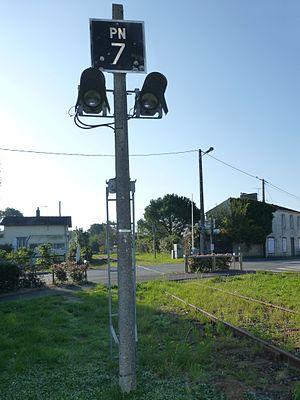
Chéméré, feux de la voie ferrée près de l'ancien passage à niveau PN7 (rue de Pornic) à proximité de la gare. Ligne 53700 entre Saint-Hilaire-de-Chaléons et Paimboeuf, voie non circulée
Chéméré est une ancienne commune de l'Ouest de la France, située dans le département de la Loire-Atlantique, en région Pays de la Loire, devenue le 1ᵉʳ janvier 2016, une commune déléguée de la commune nouvelle de Chaumes-en-Retz à la suite de sa fusion avec sa voisine Arthon-en-Retz.
La ligne de Saint-Hilaire-de-Chaléons à Paimbœuf est une ligne de chemin de fer française a écartement standard et à voie unique non électrifiée de la région Pays-de-la-Loire. Elle est située dans le département de la Loire-Atlantique. Elle n'est plus exploitée depuis 1998.